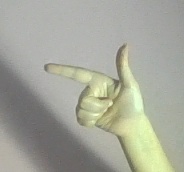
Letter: yaa